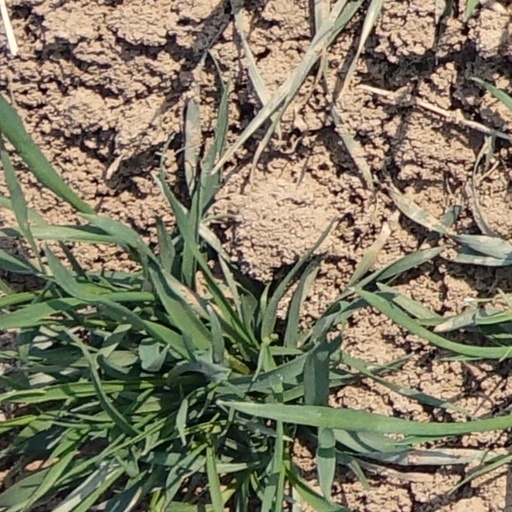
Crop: wheat